Hermann Hoffmann

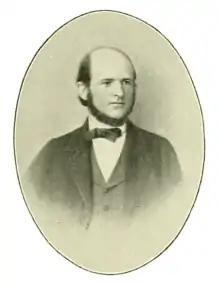
Hermann Hoffmann

Heinrich Karl (or Carl) Hermann Hoffmann (April 1819 – 26 October 1891) was a German botanist and mycologist born in Rödelheim.